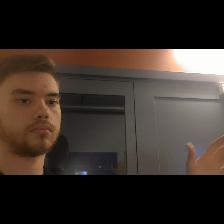
Label: Human